United Skates

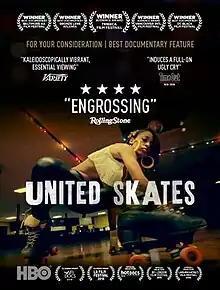

United Skates is a 2018 American documentary film directed by Dyana Winkler and Tina Brown about African-American roller skating culture. The film was executive produced by John Legend and features Salt-N-Pepa, Coolio and Naughty By Nature. The film features several notable roller rinks in the United States, including Skate Depot and World on Wheels.